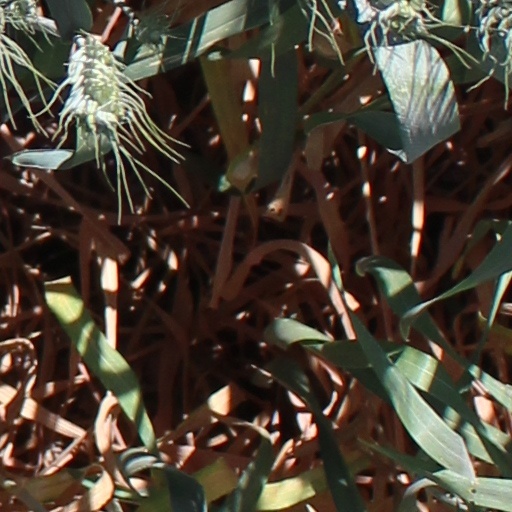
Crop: wheat